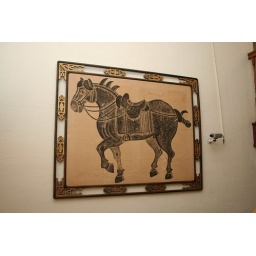
cute horse in the hotel hallway